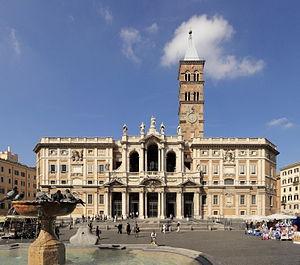
La basilique Sainte-Marie-Majeure de Rome est l'une des quatre basiliques majeures. Elle est la propriété du Vatican. C'est le plus grand monument et la plus ancienne église romaine consacrée à la Vierge Marie. Depuis 1999, l'animation et la pastorale sont confiées aux Frères Franciscains de l'Immaculée.